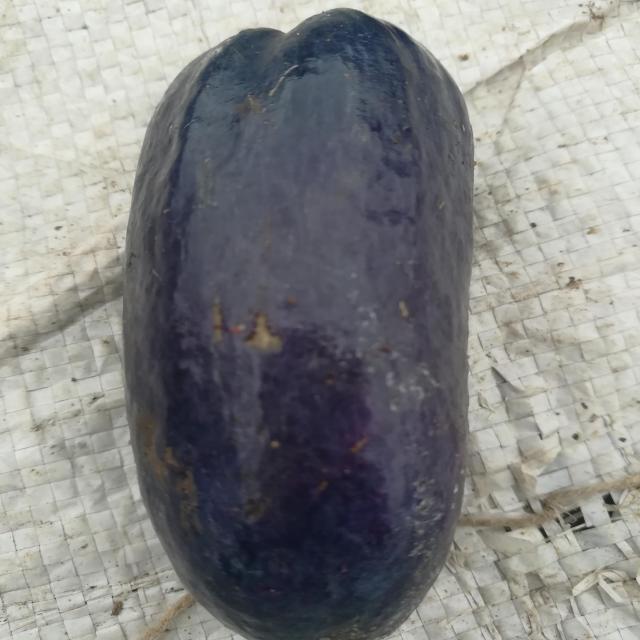
Plum grade: unaffected